Donaghey Building

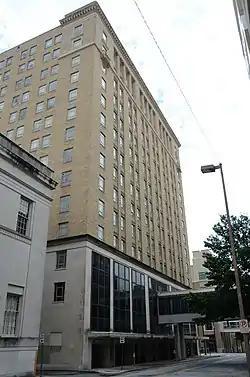

The Donaghey Building is a historic commercial building at 103 East 7th Street and 703 South Main Street in Little Rock, Arkansas. It is a fourteen-story structure, built out of reinforced concrete and faced in brick. The building forms a U shape, with a central courtyard open to the south. It was built in 1925–26 to a design by New York City architect Hunter McDonnell, and was Little Rock's tallest building for three decades, housing a variety of commercial offices, and retail spaces on the ground floor. It featured the latest advances in lighting, ventilation, and fire-resistant construction.